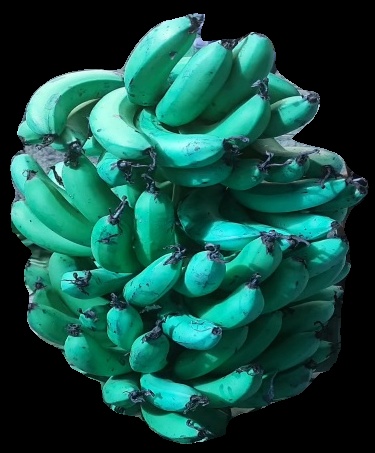
Variety: pachbale
Grade: grade3